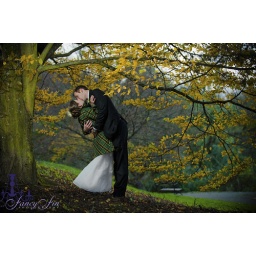
Blustery kiss underneath the tree with yellow leaves